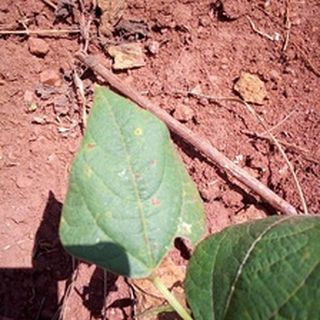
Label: bean_rust